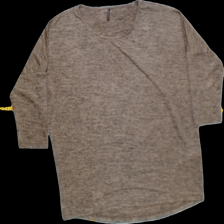
View: front
Type: Shirt
Category: Ladies
Brand: Soya/SoyaConcept
Colors: Brown, Black
Material: 97%polyester 3%elastane
Pattern: Plain
Cut: Regular, C-collar
Size: M
Season: All
Trend: No trend
Stains: No
Price range: 50-100
Recommended usage: Reuse